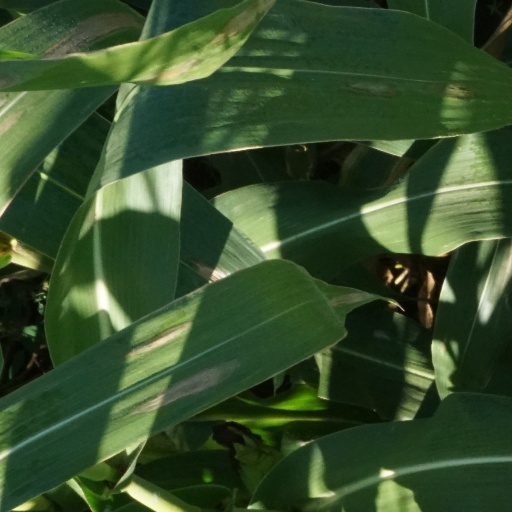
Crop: maize; corn